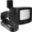
Label: television